History of West Palm Beach, Florida

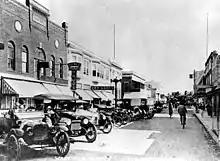
Clematis Street in 1916

"The Palm Beach Post" became a daily newspaper in January 1916, after publishing weekly editions since its founding in 1909. Based in West Palm Beach, the paper is the oldest continuously published daily newspaper in the county. As of November 2017, "The Palm Beach Post" ranked as the fifth largest newspaper by circulation in the state of Florida, behind only the "Miami Herald", "Sun-Sentinel", "Orlando Sentinel", and "Tampa Bay Times".